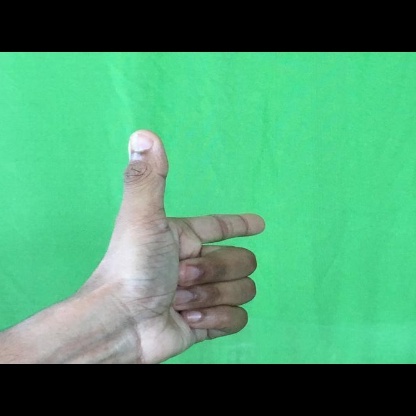
Mudra: Chandrakala